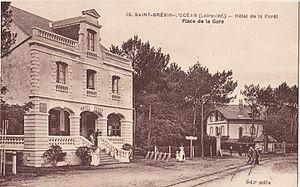
Carte postale ancienne éditée par Chapeau, n°76
La ligne Pornic - Paimbœuf était une ligne de chemin de fer secondaire française à écartement métrique et à voie unique, située dans le département de la Loire-Inférieure. Elle fut exploitée par la Compagnie des chemins de fer du Morbihan, titulaire d'une concession accordée par le département.
Saint-Brevin-les-Pins est une commune de l'Ouest de la France, située dans le département de la Loire-Atlantique, en région Pays de la Loire.